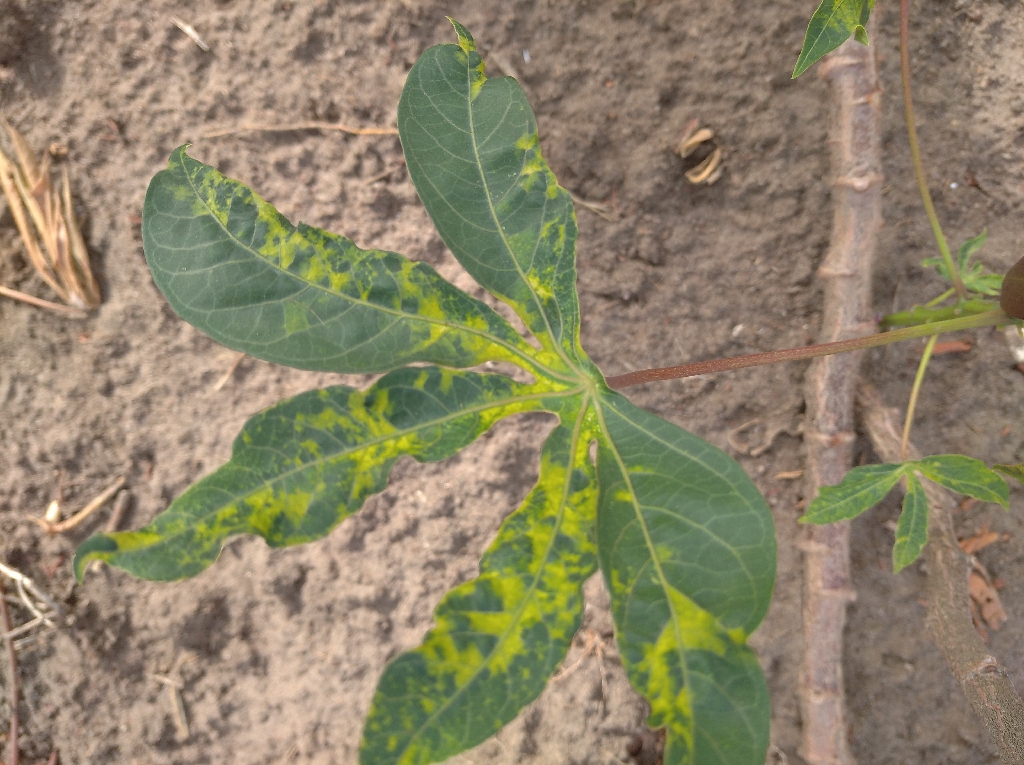
Label: cassava mosaic disease (cmd)